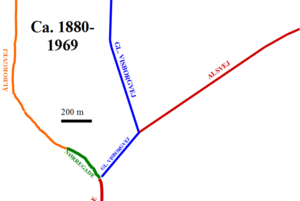
Østergade (Hadsund) / Historie
Gaden fra 1880-1969
Dette er et billede af Østergades historie i Hadsund
Østergade er en 1,8 km lang gade i det centrale Hadsund, og er præget af ældre små og store byhuse. Den er Hadsunds femtestørste gade med 4.131 køretøjer om dagen. Gaden var indtil landevejen blev omlagt den 3. december 1982 en del af hovedlandevejen mellem Als og Hadsund. Det nuværende navn betyder sandsynligvis gaden mod øst.